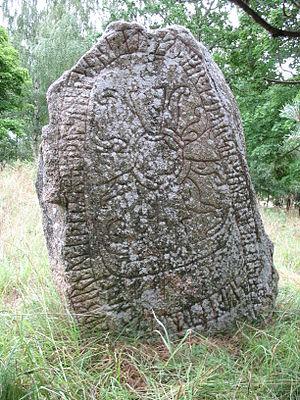
Les pierres runiques vikings sont des pierres runiques mentionnant des individus ayant participé aux campagnes des Vikings. Elles portent des inscriptions en vieux norrois, dans l'alphabet nouveau futhark.